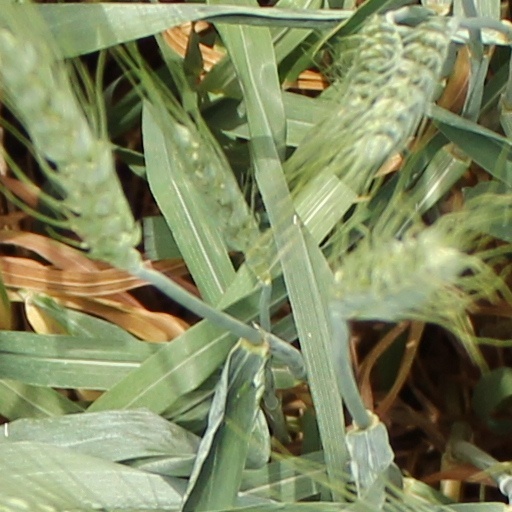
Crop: wheat